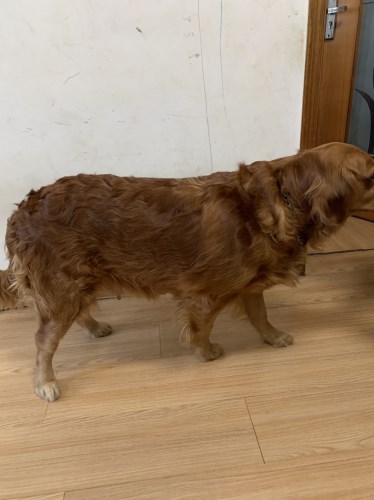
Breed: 5355-n000126-golden_retriever